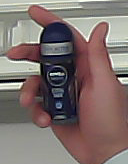
Product: nivea_rollon